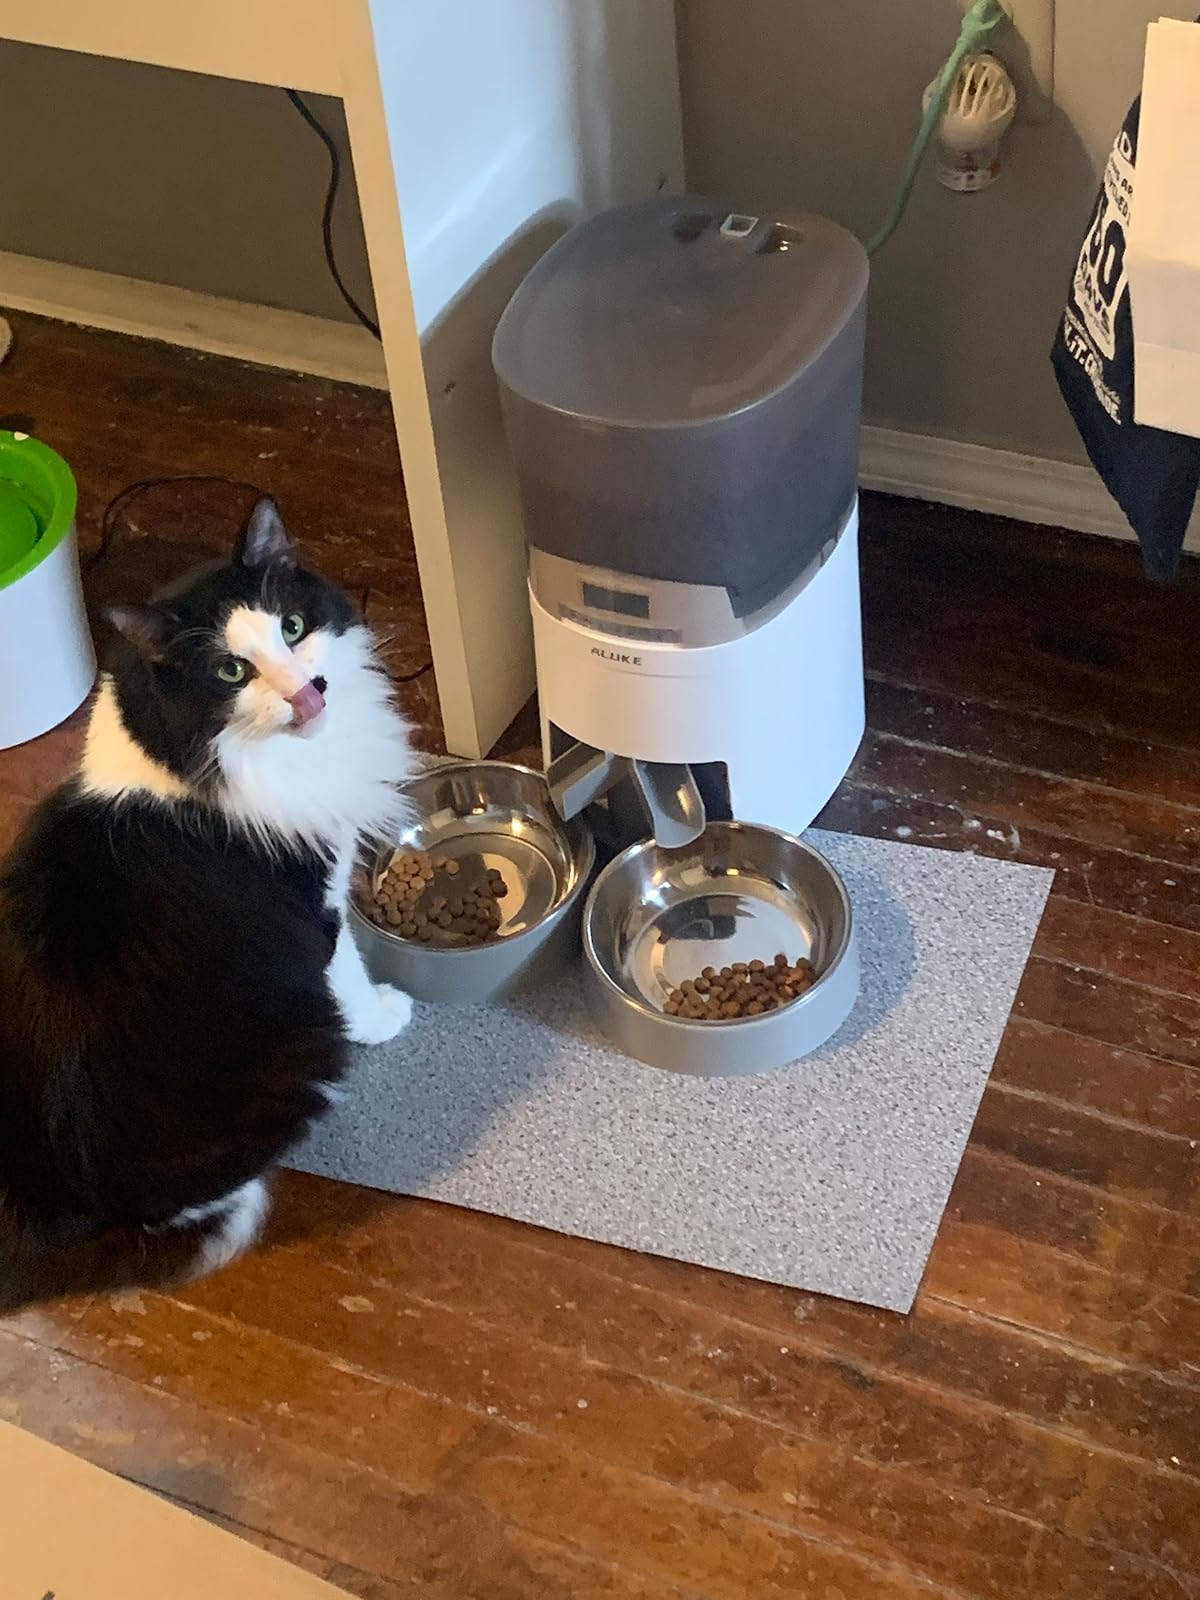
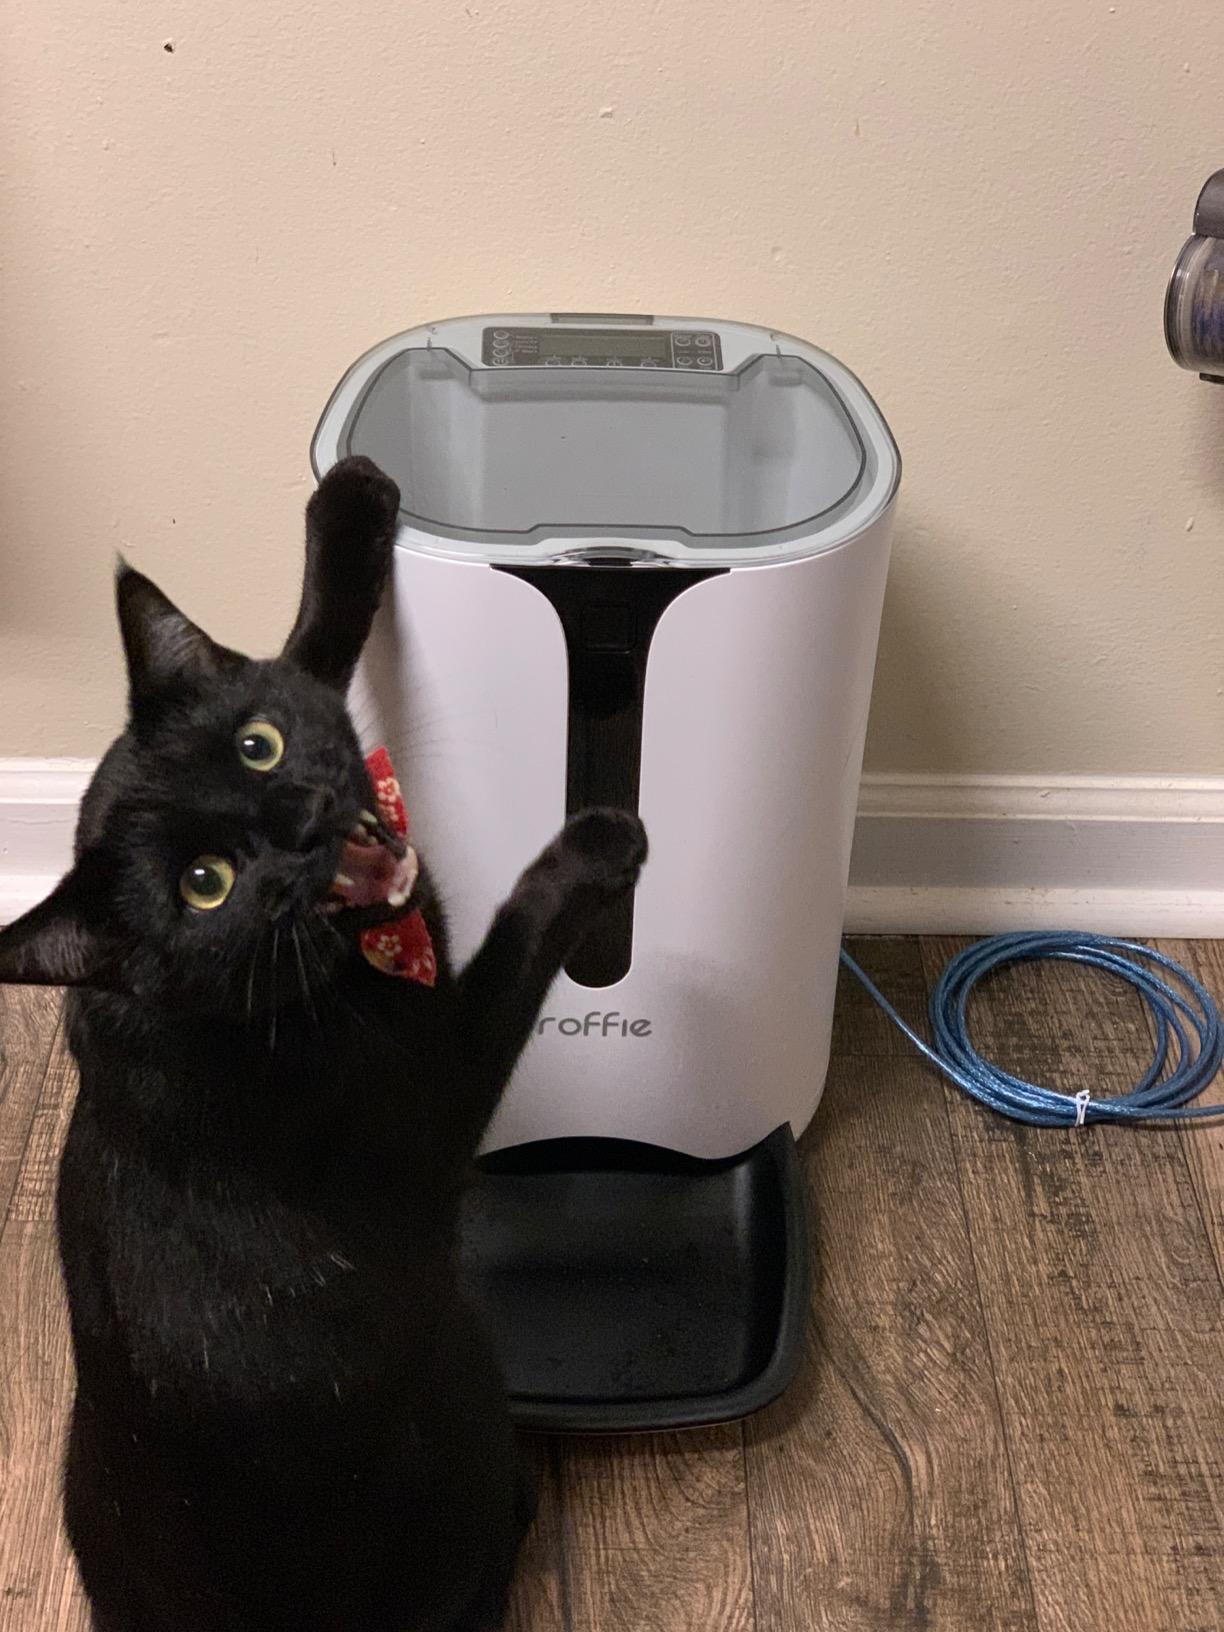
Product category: items_feeder
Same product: no